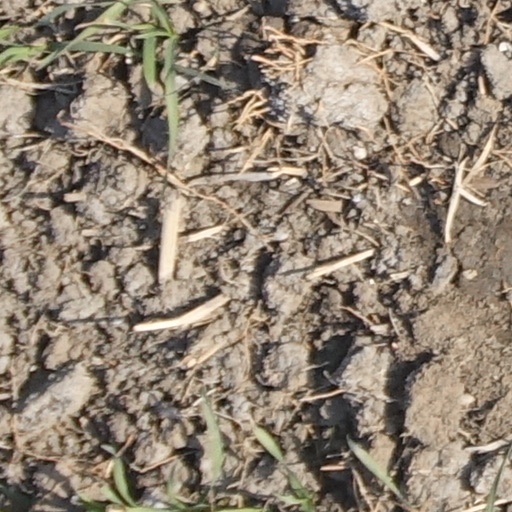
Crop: wheat